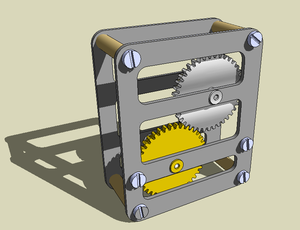
SketchUp est un logiciel de modélisation 3D, d'animation et de cartographie orienté vers l'architecture. Initialement édité par la société @Last Software, ce logiciel se caractérise par des outils simples, qui en font un logiciel de 3D très différent des modeleurs 3D classiques. Il a été racheté en 2012 par la société Trimble.